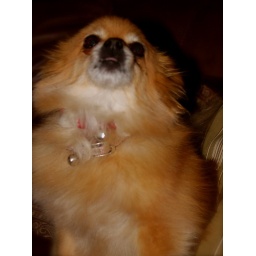
My sister's adorable little pomeranian. Finley went crazy when we returned home and he smelled dog all over us!!